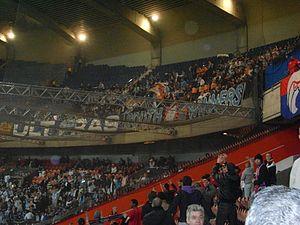
Les supporters de l’Olympique de Marseille sont prépondérants dans la vie du club depuis plus d'un siècle. Ce sont eux qui financent ainsi les travaux d'aménagement du stade de l'Huveaune dans les années 1920. Mis en sommeil durant les années 1950 et 1960, les supporters marseillais retrouvent à nouveau des couleurs à l'occasion de la présidence Leclerc avec la création de l'Association des Supporters de l'OM. Pour l'exemple, la section parisienne des supporters de l'OM compte alors plus de 2 000 membres actifs. Sonnés par les secousses de la fin des années 1970, les supporters de l'OM effectuent un retour en force avec la présidence Tapie. La vague Ultra en provenance d'Italie donne alors naissance à de nombreux groupes : South Winners, CU84 ou Yankee, notamment. L'enthousiasme ne se dément pas malgré les travaux du Vélodrome avant la Coupe du monde et de nouvelles déconvenues qui marquent la fin de la présidence Tapie. Celui-ci a d'ailleurs cédé la gestion des abonnements des virages aux groupes de supporter, jusqu'à ce que la direction en reprenne la gestion en 2016.